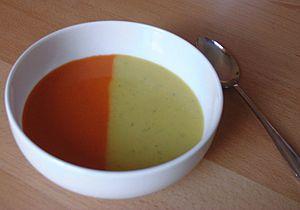
La soupe, ou potage, est un aliment liquide ou onctueux, froid ou chaud, qui est généralement servi au début du repas ou en plat unique.